2017 Asian Athletics Championships – Men's 400 metres

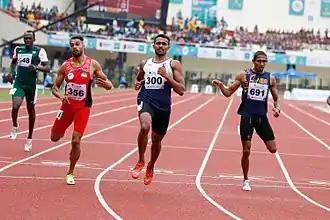
Semifinal 1

Qualification rule: First 3 in each semifinal (Q) and the next 2 fastest (q) qualified for the final.